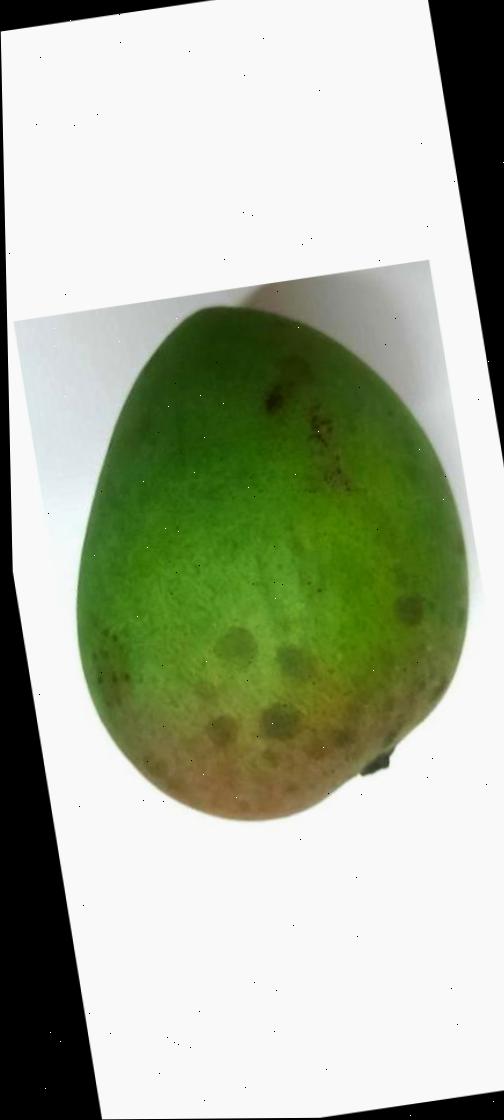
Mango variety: Harivanga